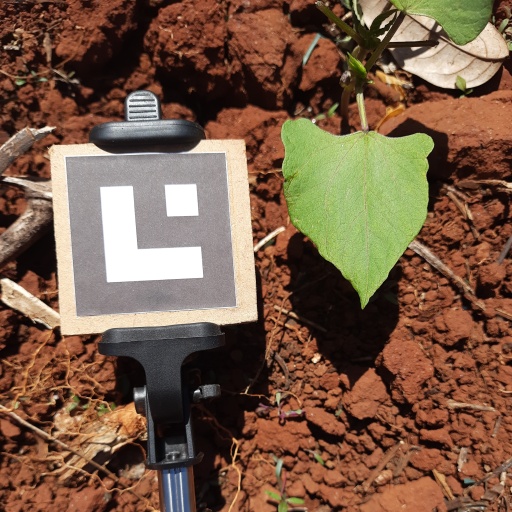
Observations: wavy surface, no eating holes, under sunlight